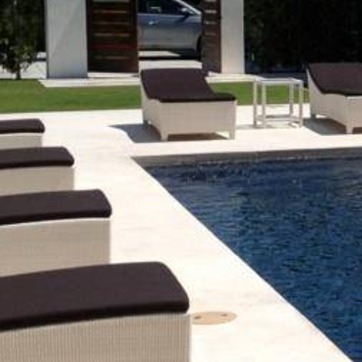
Material: water